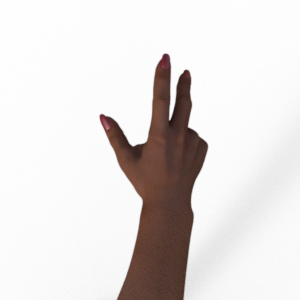
Label: scissors